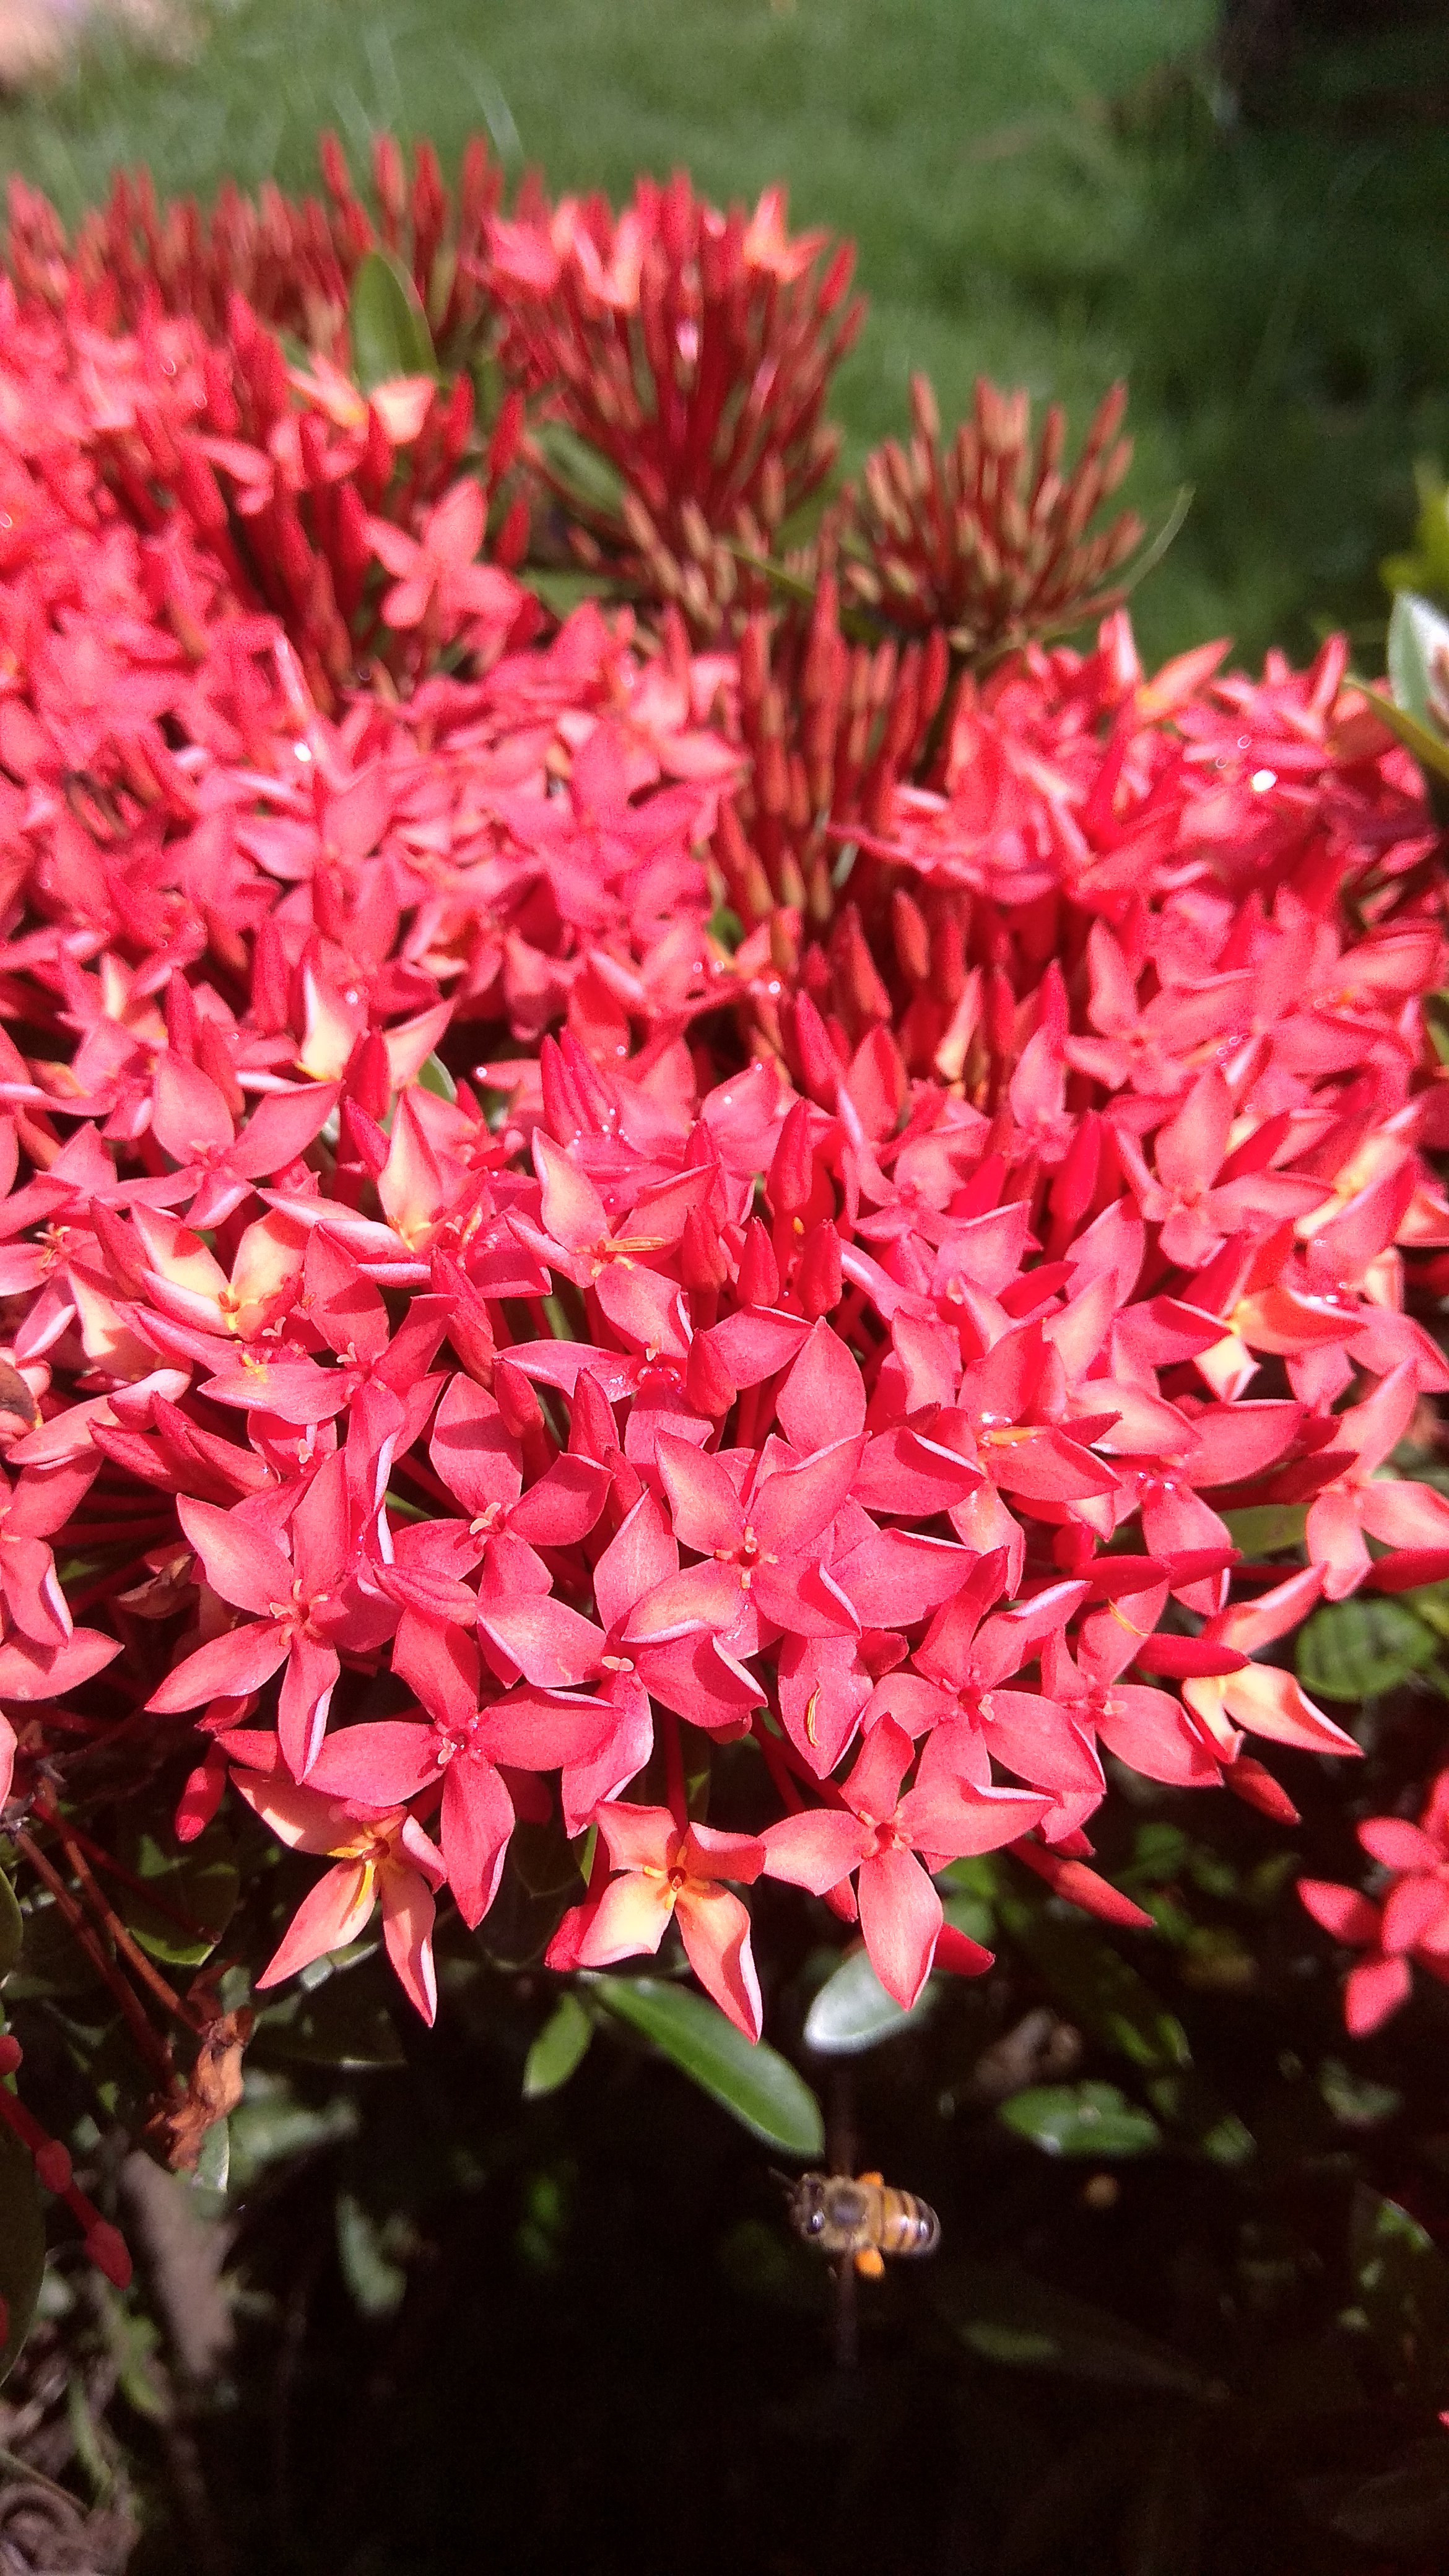
flower, flowering plant, pink, plant, botany, petal, spring, shrub, perennial plant, daphne